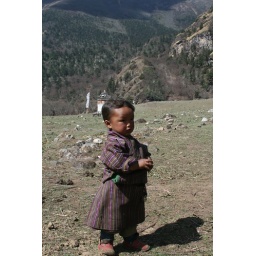
Bhutanese boy in traditional dress